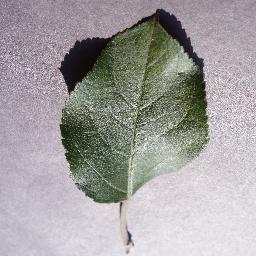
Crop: apple
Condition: healthy